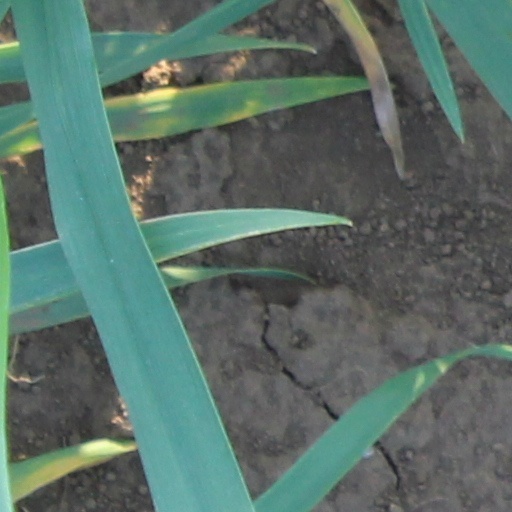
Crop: wheat